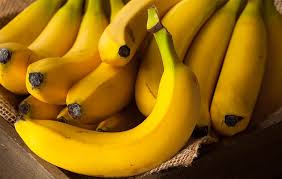
Label: Banana